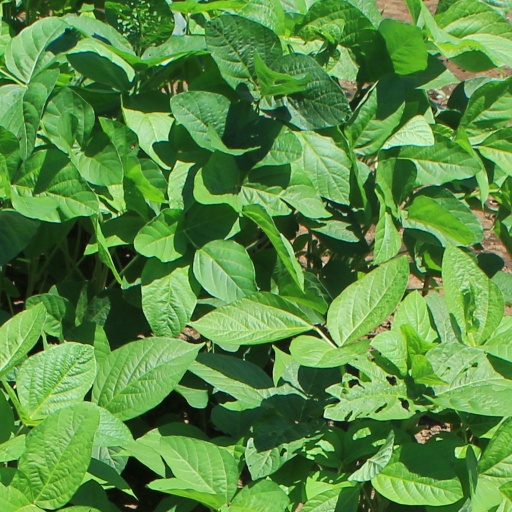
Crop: soybean